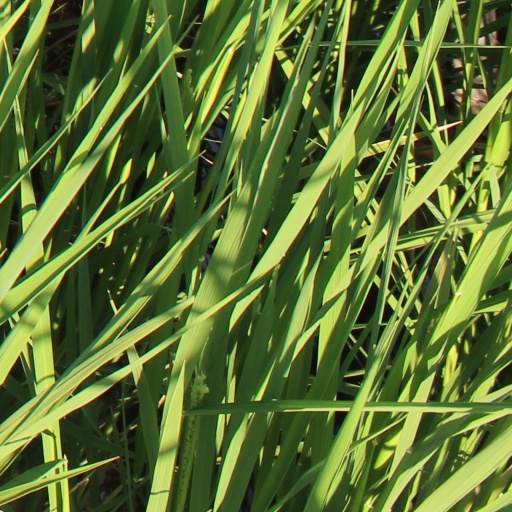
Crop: rice